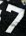
Number: 7